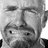
Emotion: sad